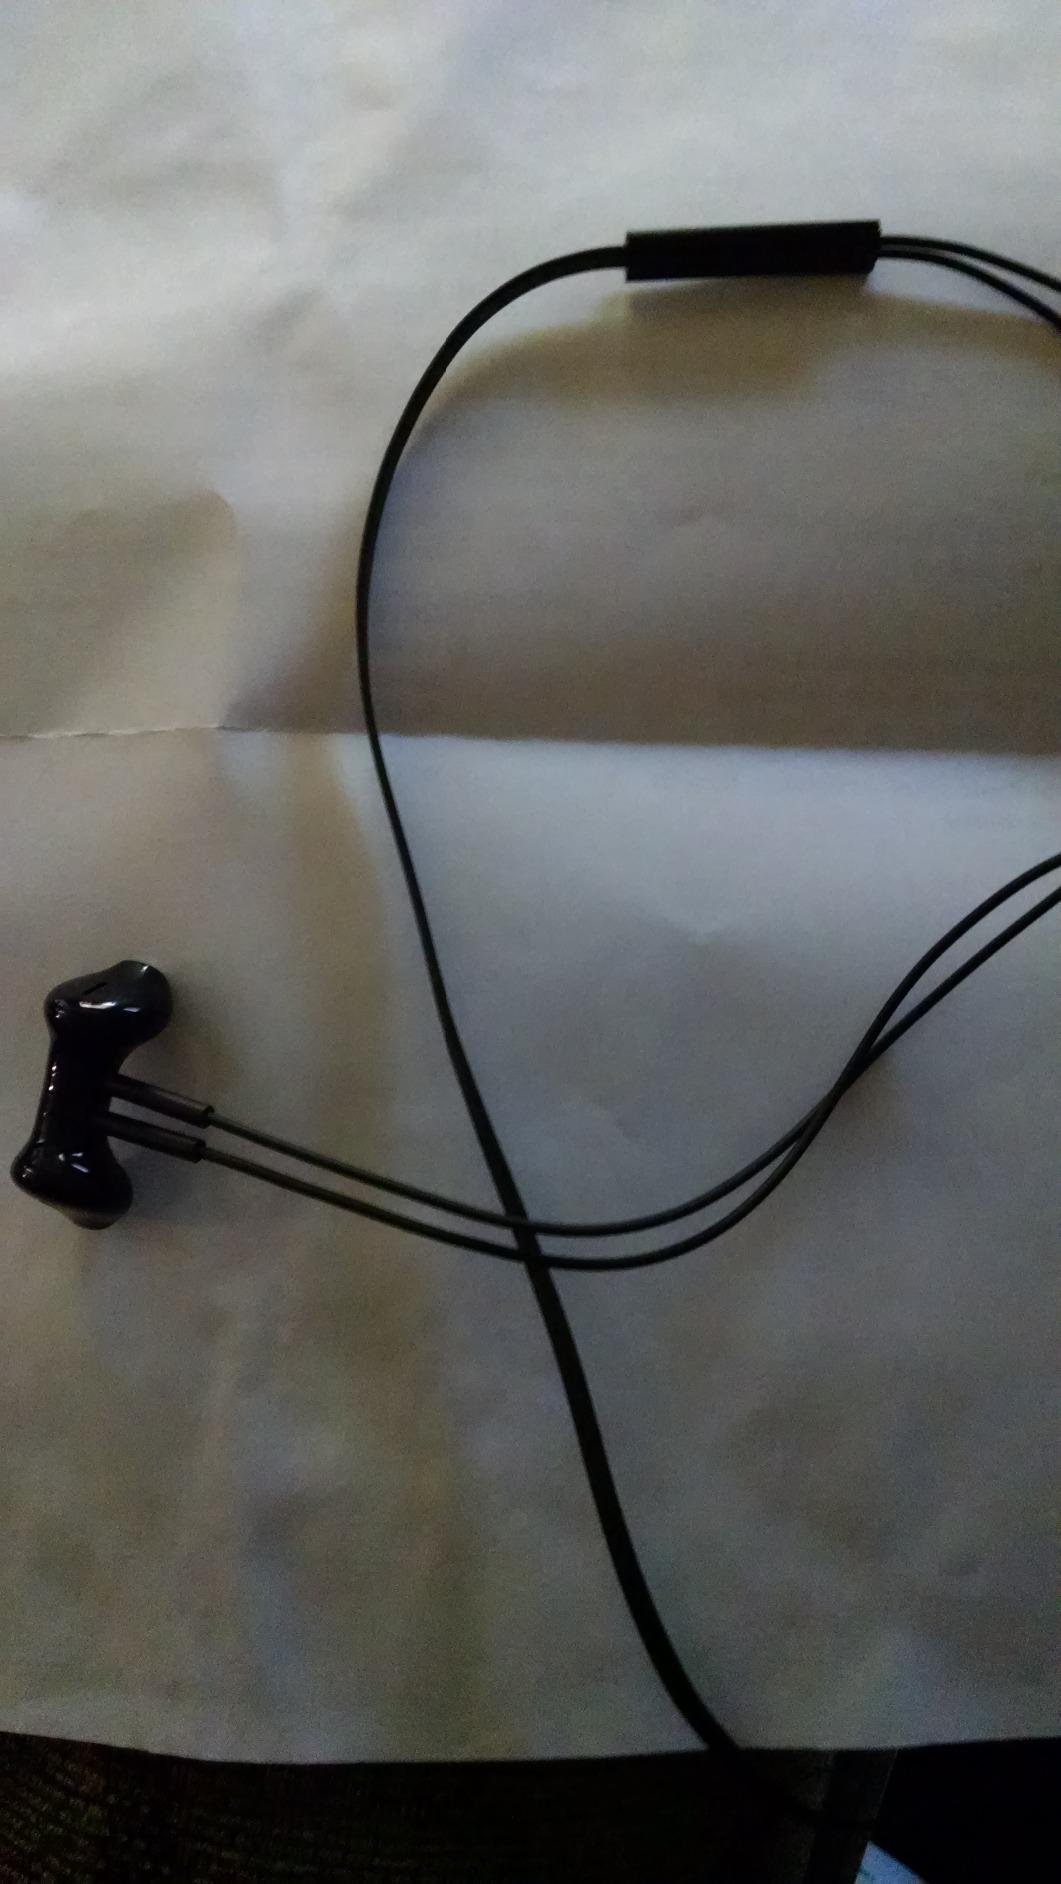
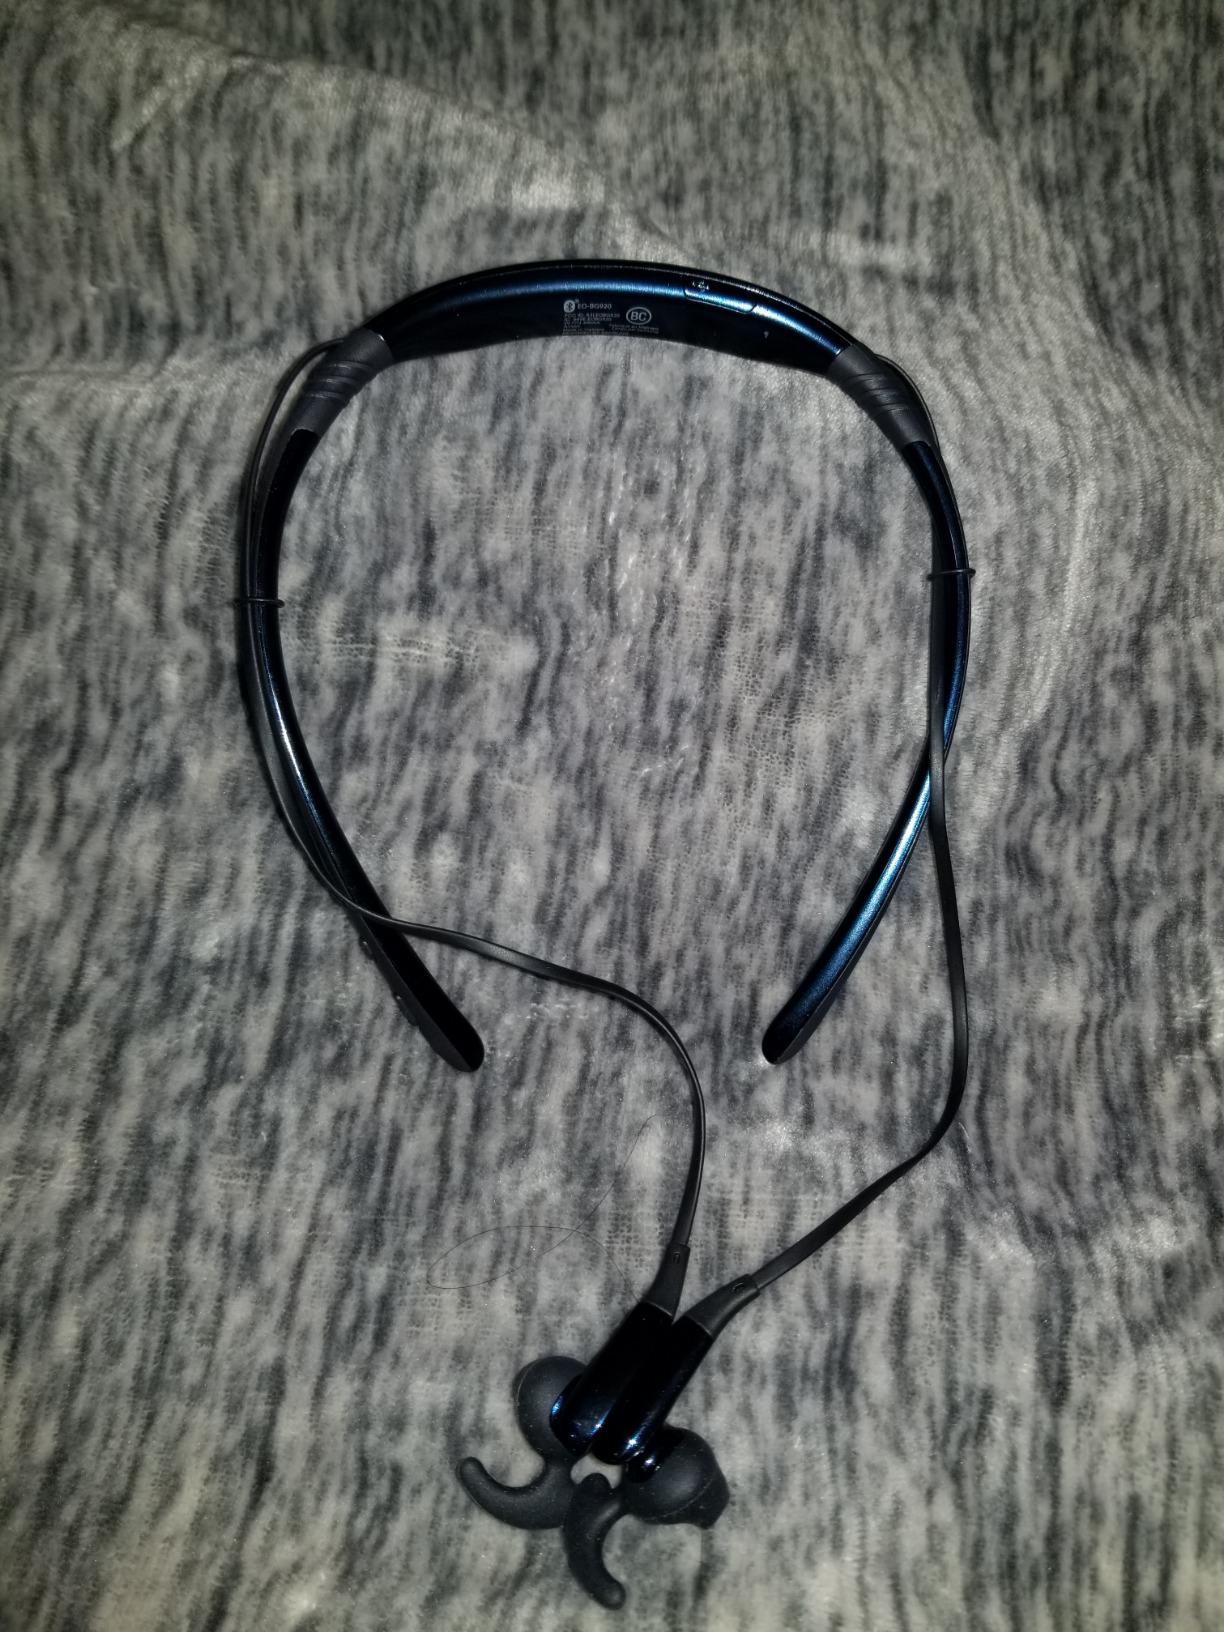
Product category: headphones
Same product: no